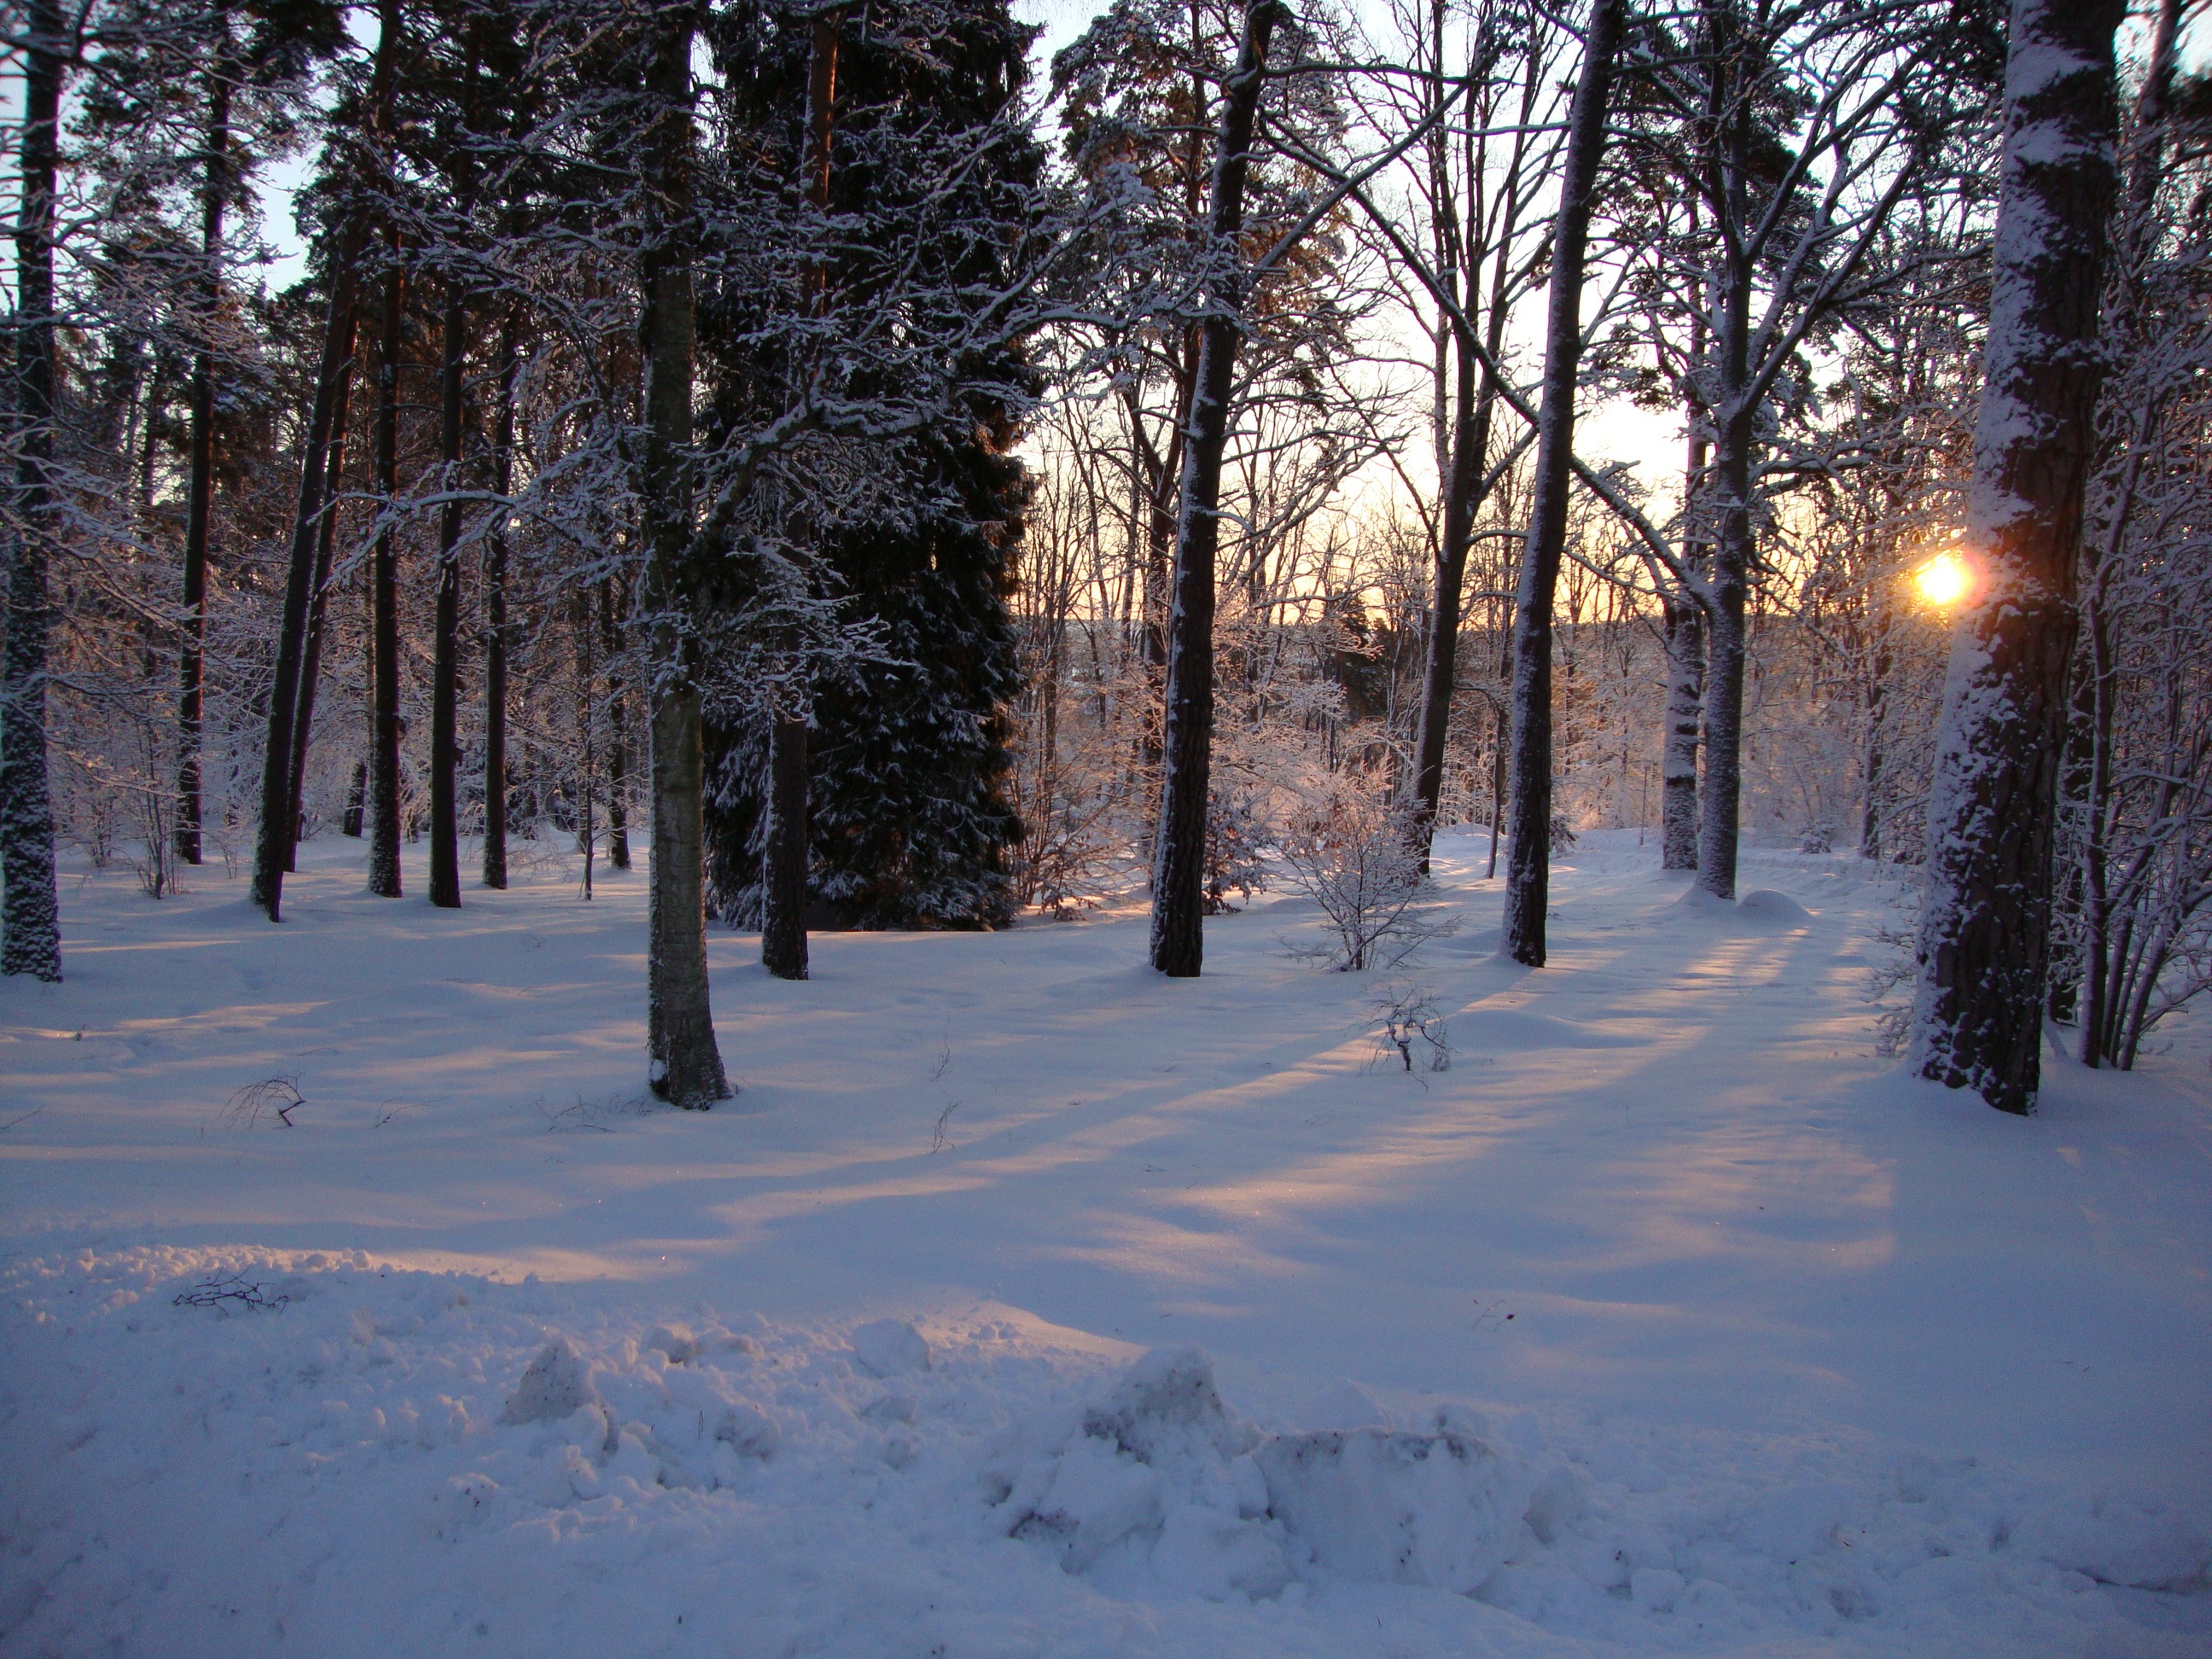
tree, forest, snow, winter, sunrise, sunlight, weather, season, woodland, habitat, freezing, city park, j nk ping, natural environment, woody plant